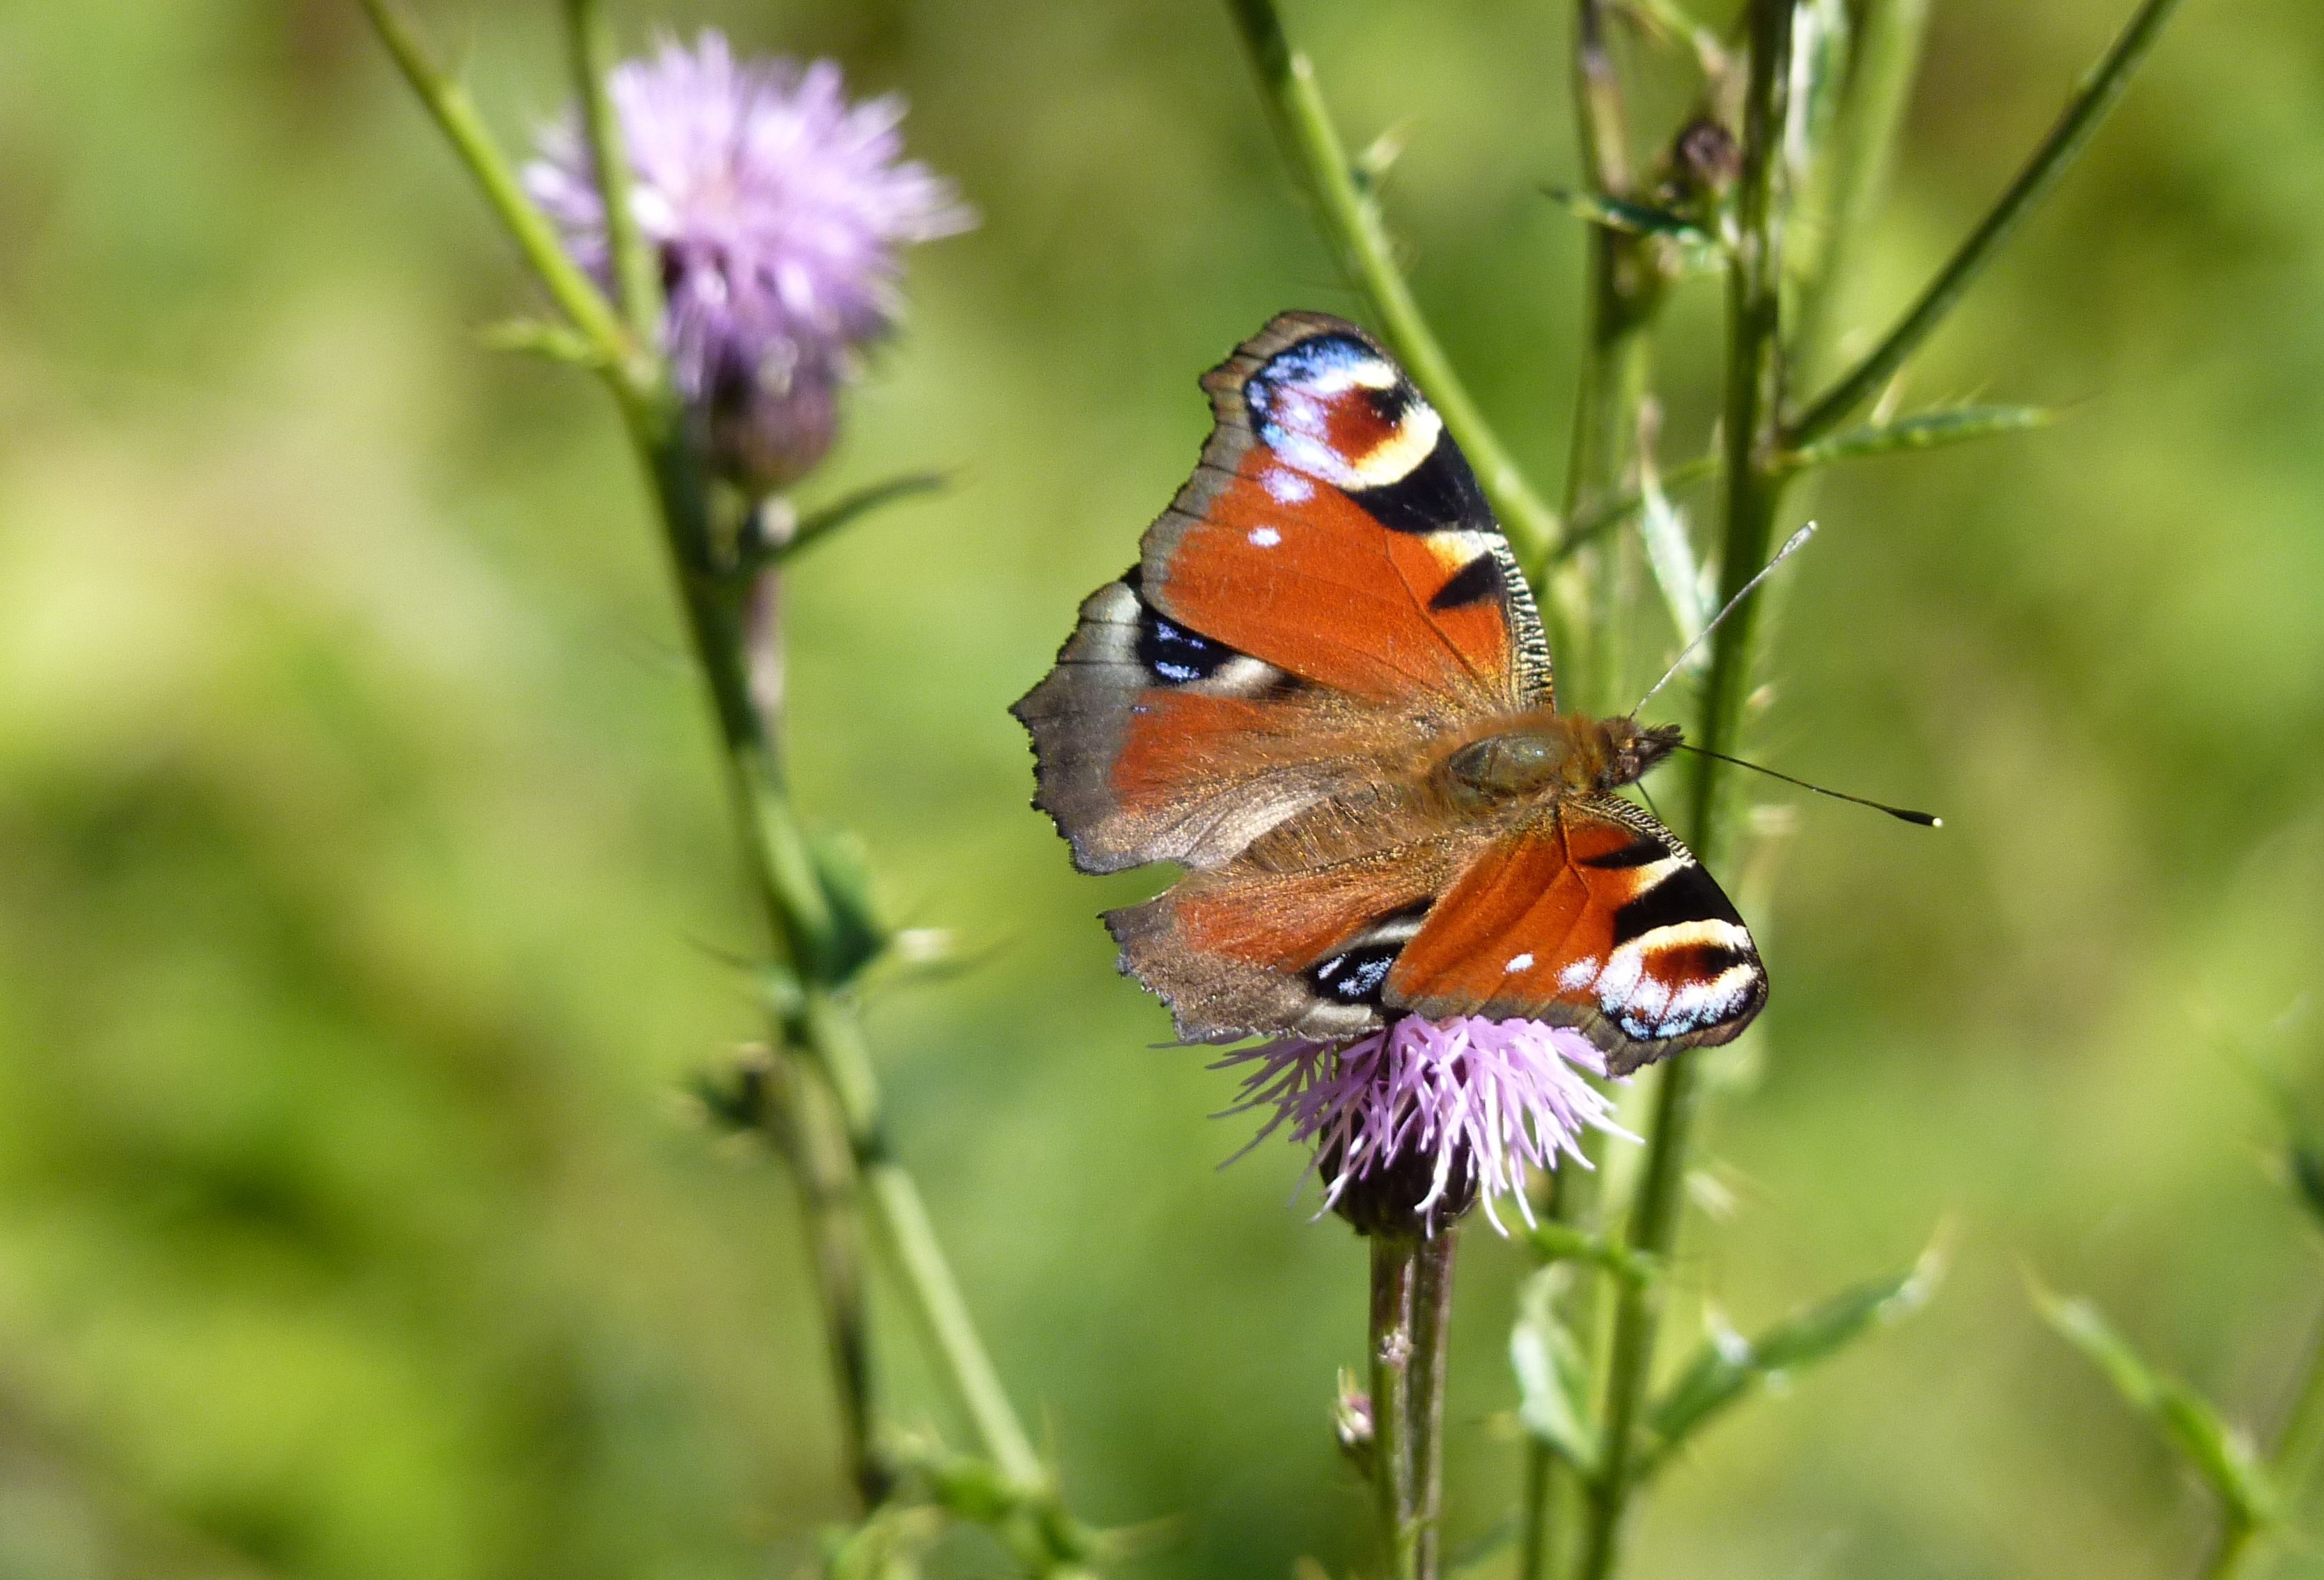
nature, blossom, wing, meadow, prairie, flower, bloom, animal, summer, wildlife, insect, butterfly, colorful, garden, close, flora, fauna, invertebrate, peacock, wildflower, monarch butterfly, nectar, macro photography, peacock butterfly, pollinator, moths and butterflies, lycaenid